Culture of the Ottoman Empire

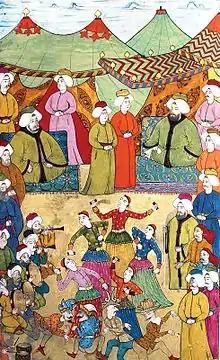
Musicians and dancers entertain the crowds, from Surname-i Hümayun, 1720.

The most significant figure in the field is the 16th-century architect and engineer Mimar Sinan. His most famous works were the Selimiye Mosque in Edirne and the Suleiman Mosque in Istanbul. One of his pupils, Sedefkar Mehmed Agha, designed the early 17th century Blue Mosque, considered the last great building of classical Ottoman architecture.